Jade North

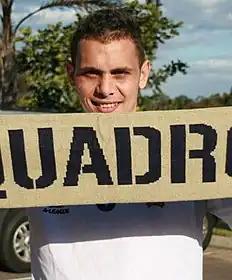
North with the Newcastle Jets in 2007.

He was named as the captain of the Newcastle Jets for the 2007–08 A-League season following the departure of Paul Okon.